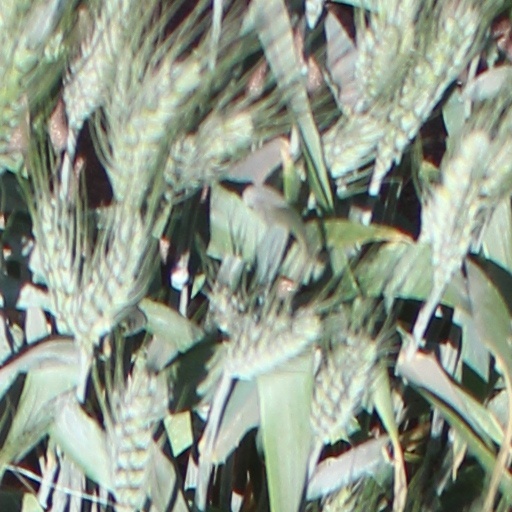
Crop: wheat